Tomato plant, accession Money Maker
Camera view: vertical (180 deg); turntable rotation: 240 degrees
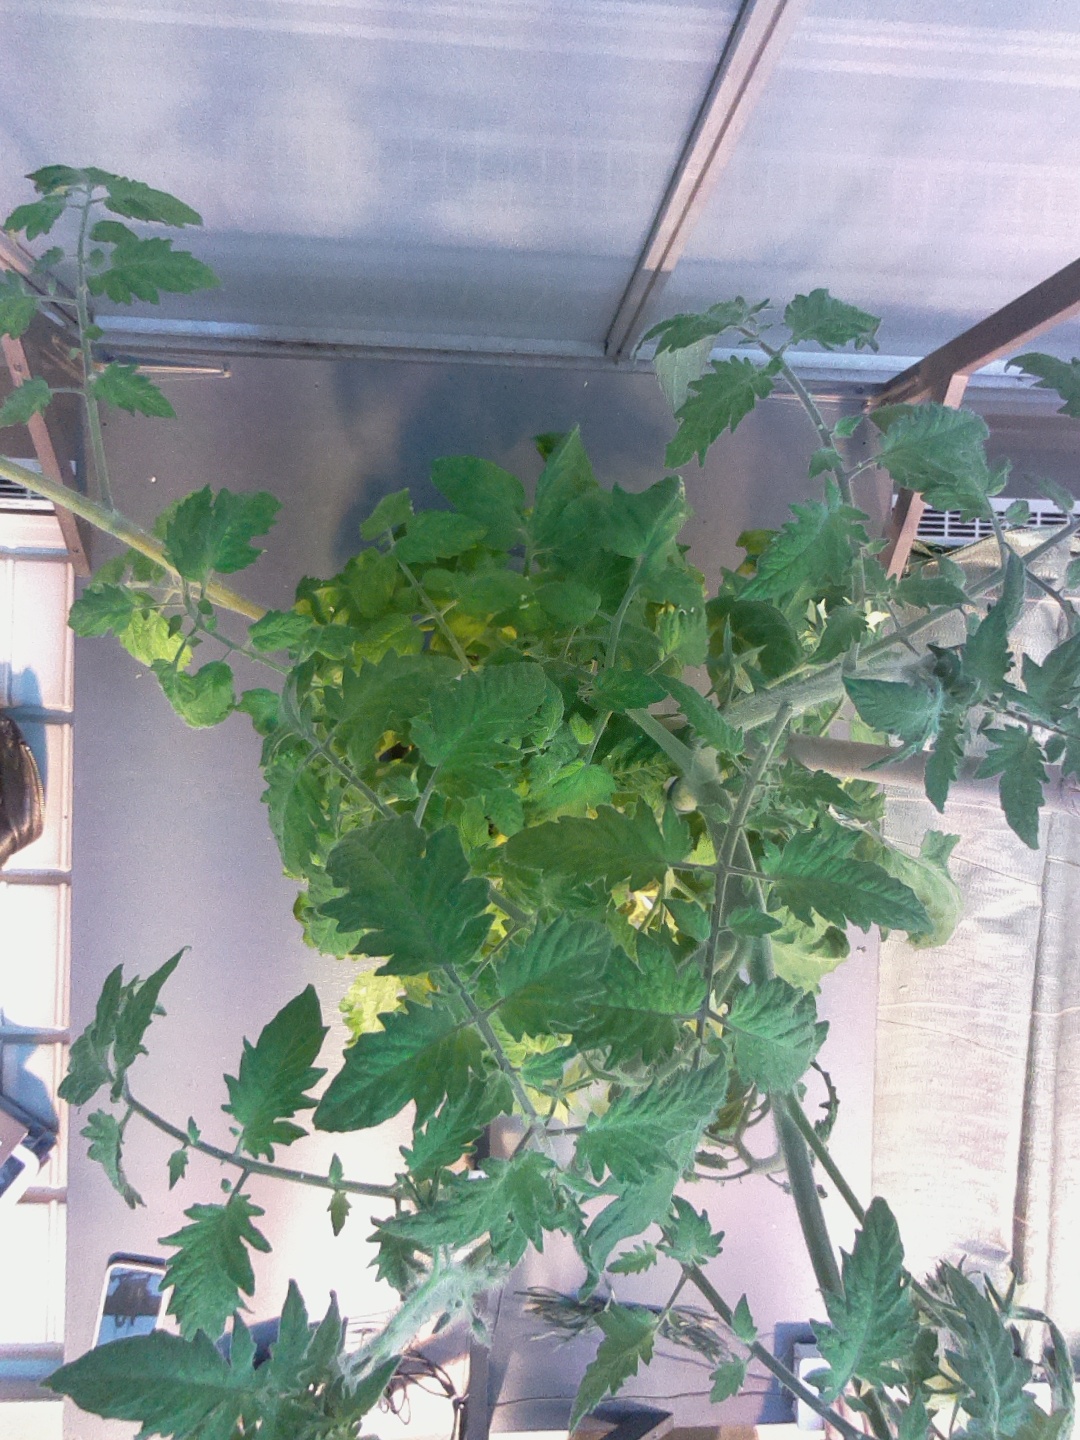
BBCH growth stage 68: Full flowering, 80%-90% of flowers open, more petals falling